LENA Foundation

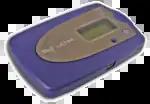
LENA Device (Digital Language Processor)

In 2018, research using the LENA system showed that there was a link between children's conversational turns and activation of Broca's area (a part of the brain responsible, although not necessarily essential, for language processing).